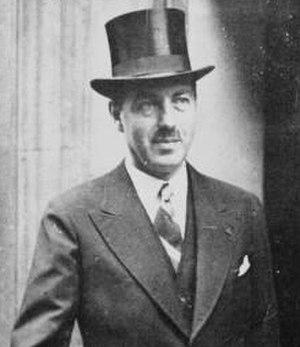
Le gouvernement Van Zeeland I, a été le gouvernement de la Belgique en fonction du 25 mars 1935 au 13 juin 1936. Le gouvernement Van Zeeland I se composait d'une coalition tripartite catholique-libérale-socialiste.
Le vicomte Paul Guillaume van Zeeland, né le 11 novembre 1893 à Soignies et mort le 22 septembre 1973 à Bruxelles, est un avocat, politicien catholique et homme d'État belge. Juriste, économiste, professeur, banquier, conseiller politique, il fut à l'origine de nombreuses réformes économiques et de structures. Il présida les deux premiers gouvernements de Rénovation nationale dans lesquels il exerça le rôle de Premier ministre et de ministre des Affaires étrangères de 1935 à 1937. Plus tard, il exercera à nouveau le rôle de ministre des Affaires étrangères uniquement de 1949 à 1954.
Le gouvernement Van Zeeland II, a été le gouvernement de la Belgique en fonction du 13 juin 1936 au 24 novembre 1937. Il succéda au gouvernement Van Zeeland I qui avait « été démissionné » sous la pression de l'extrémisme naissant lors des élections législatives du 24 mai 1936. Le gouvernement Van Zeeland II se composait d'une coalition catholique-libérale-socialiste.
Le groupe Bilderberg, aussi appelé conférence de Bilderberg ou club Bilderberg, est un rassemblement annuel et informel d'environ cent trente personnes, essentiellement des Américains et des Européens, composé en majorité de personnalités de la diplomatie, des affaires, de la politique et des médias.